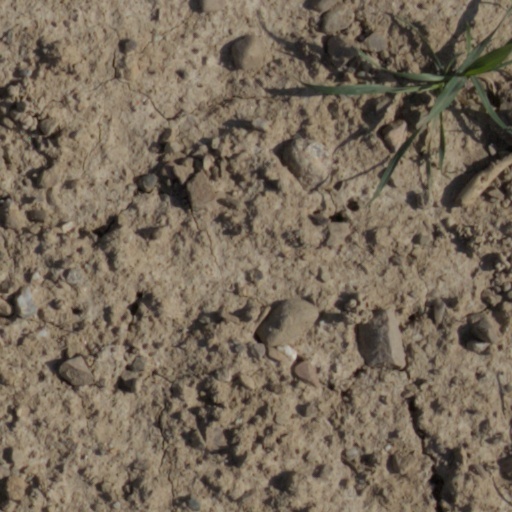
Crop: wheat